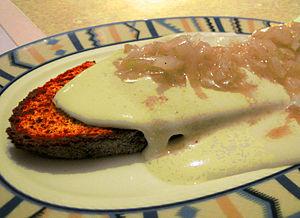
Tomme forte de Savoie
Le mariage vin et cuisine remonte à l'Antiquité. Il va traverser le Moyen Âge, s'enrichir à la Renaissance et devenir un véritable classique de nos jours. On doit distinguer dans cette alliance la cuisine du vin et la cuisine au vin qui ont été et restent les deux façons d'utiliser les apports qualitatifs du vin en gastronomie.
La tomme forte de Savoie est un fromage fort, originaire des hautes vallées savoyardes. Cette préparation fromagère s'élabore dans une toupine et en prend quelquefois le nom.
Fromage fort est un terme générique désignant un mélange de fromage, d'alcool et d'aromate. C'est avant tout une fabrication maison pour laquelle il n’existe pas de recette unique.